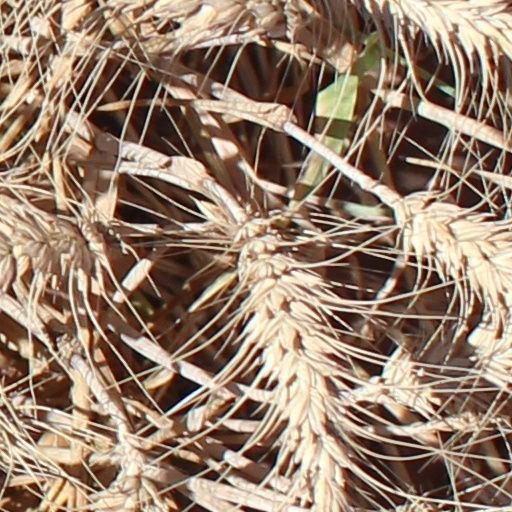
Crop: wheat